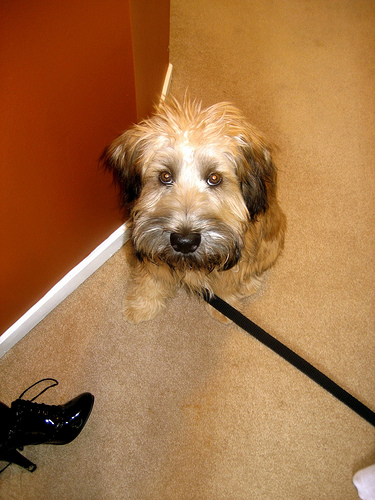
Breed: wheaten terrier